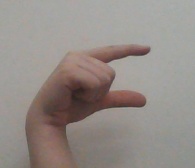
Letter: dal